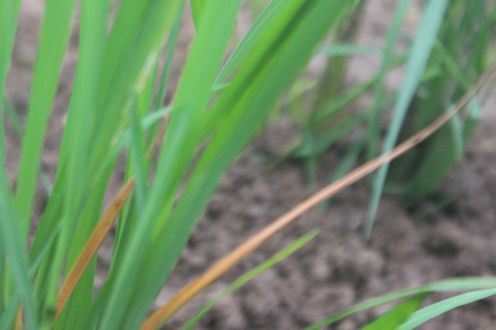
Disease: Tungro